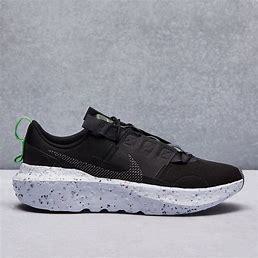
Brand: Nike
Model: Crater Impact